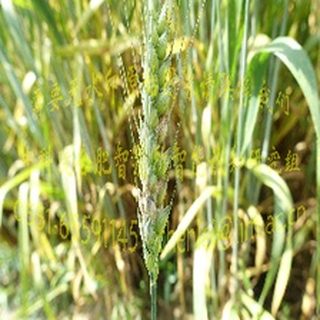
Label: wheat_fusarium_head_blight